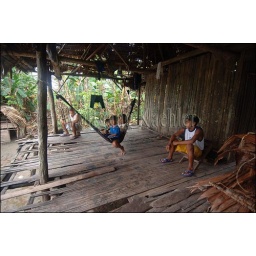
Peru, amazon river basin, near iquitos, maranon river, village, house on stilts, hammock and people